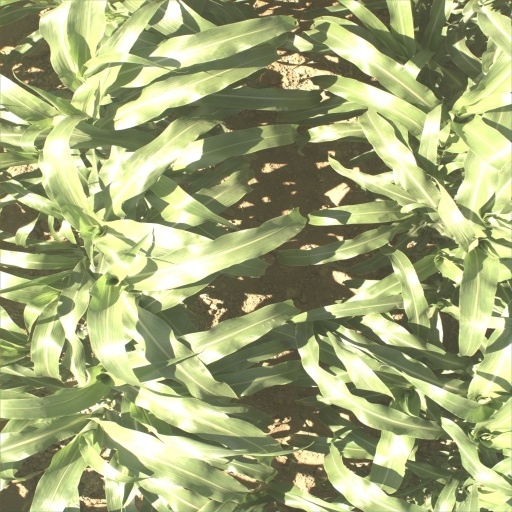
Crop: sorghum